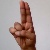
The image shows a hand gesture representing the letter 'U' in Indian Sign Language.